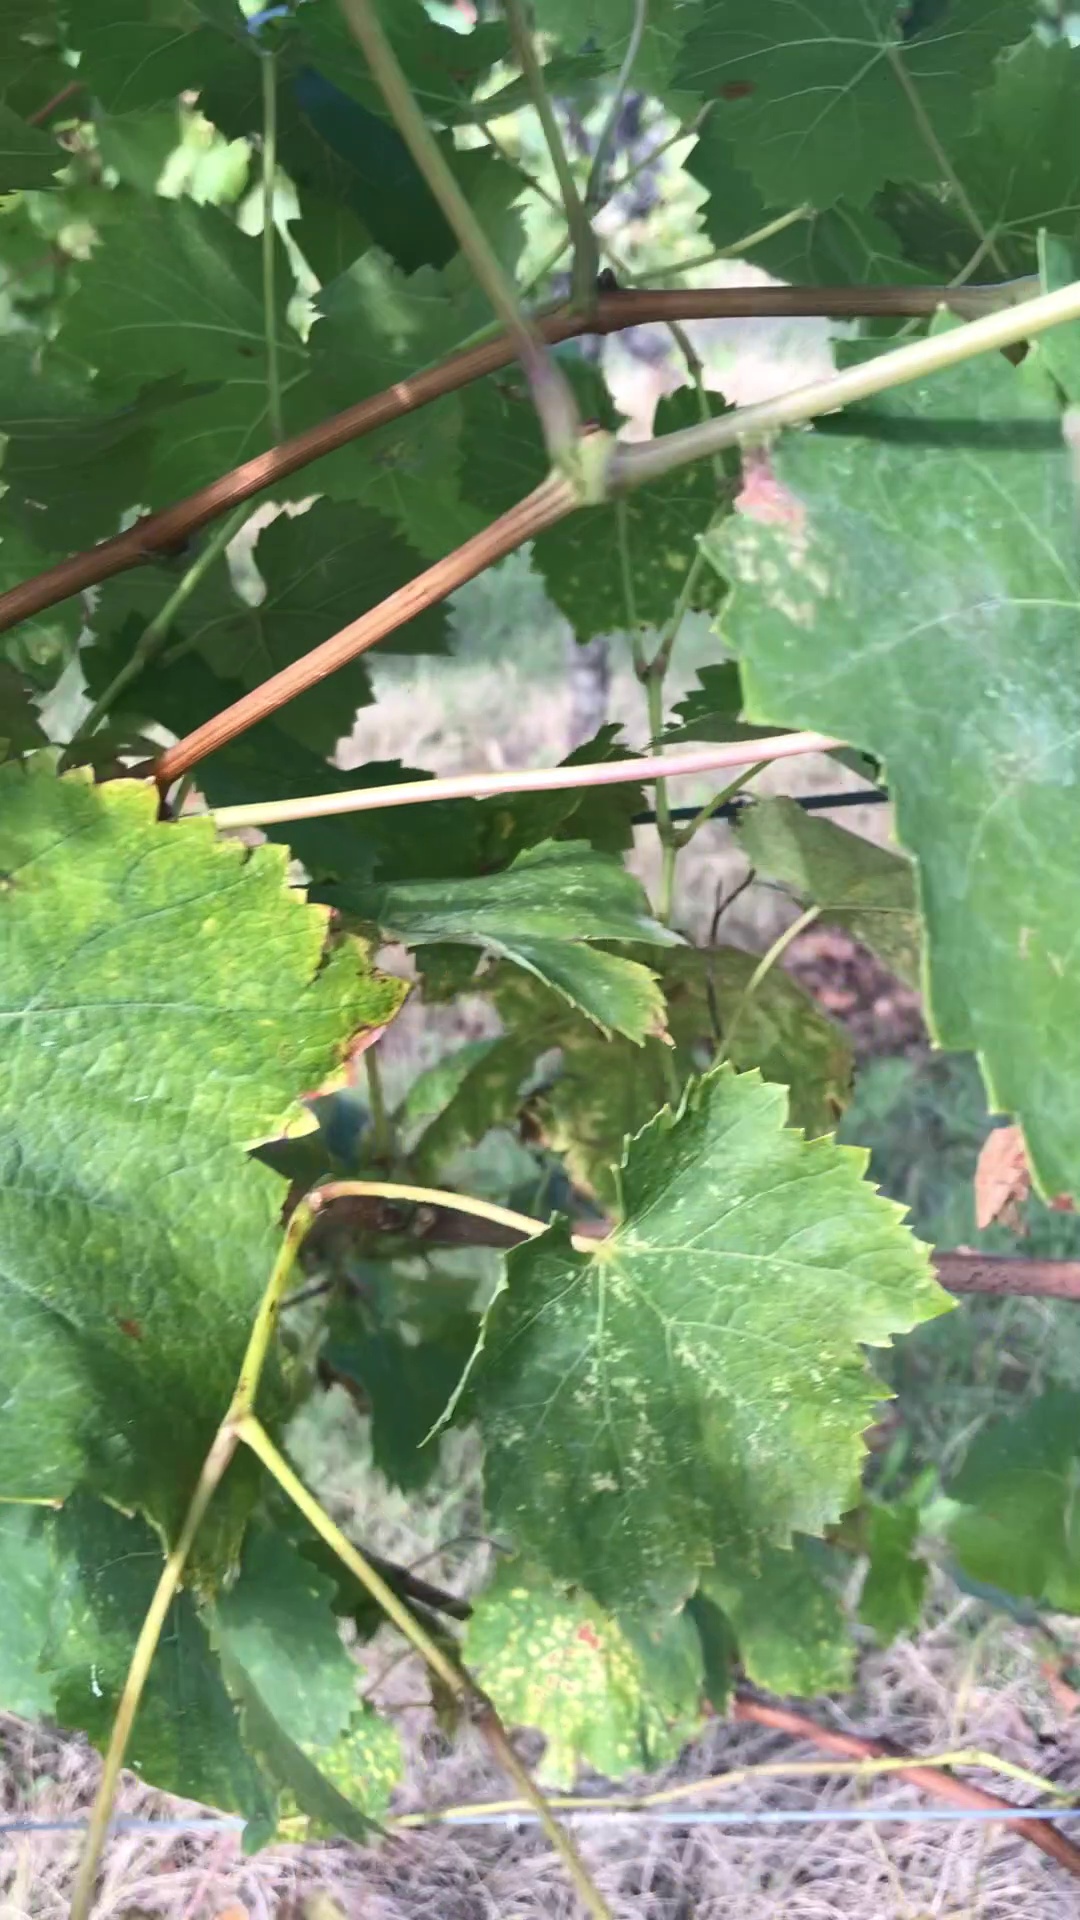
Label: healthy